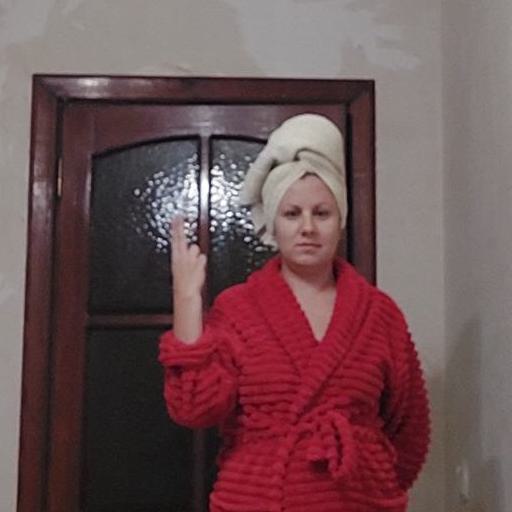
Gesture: two_up_inverted